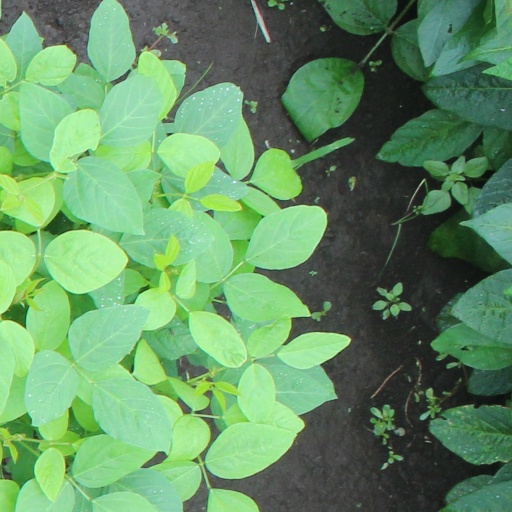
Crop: soybean